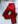
Number: 4